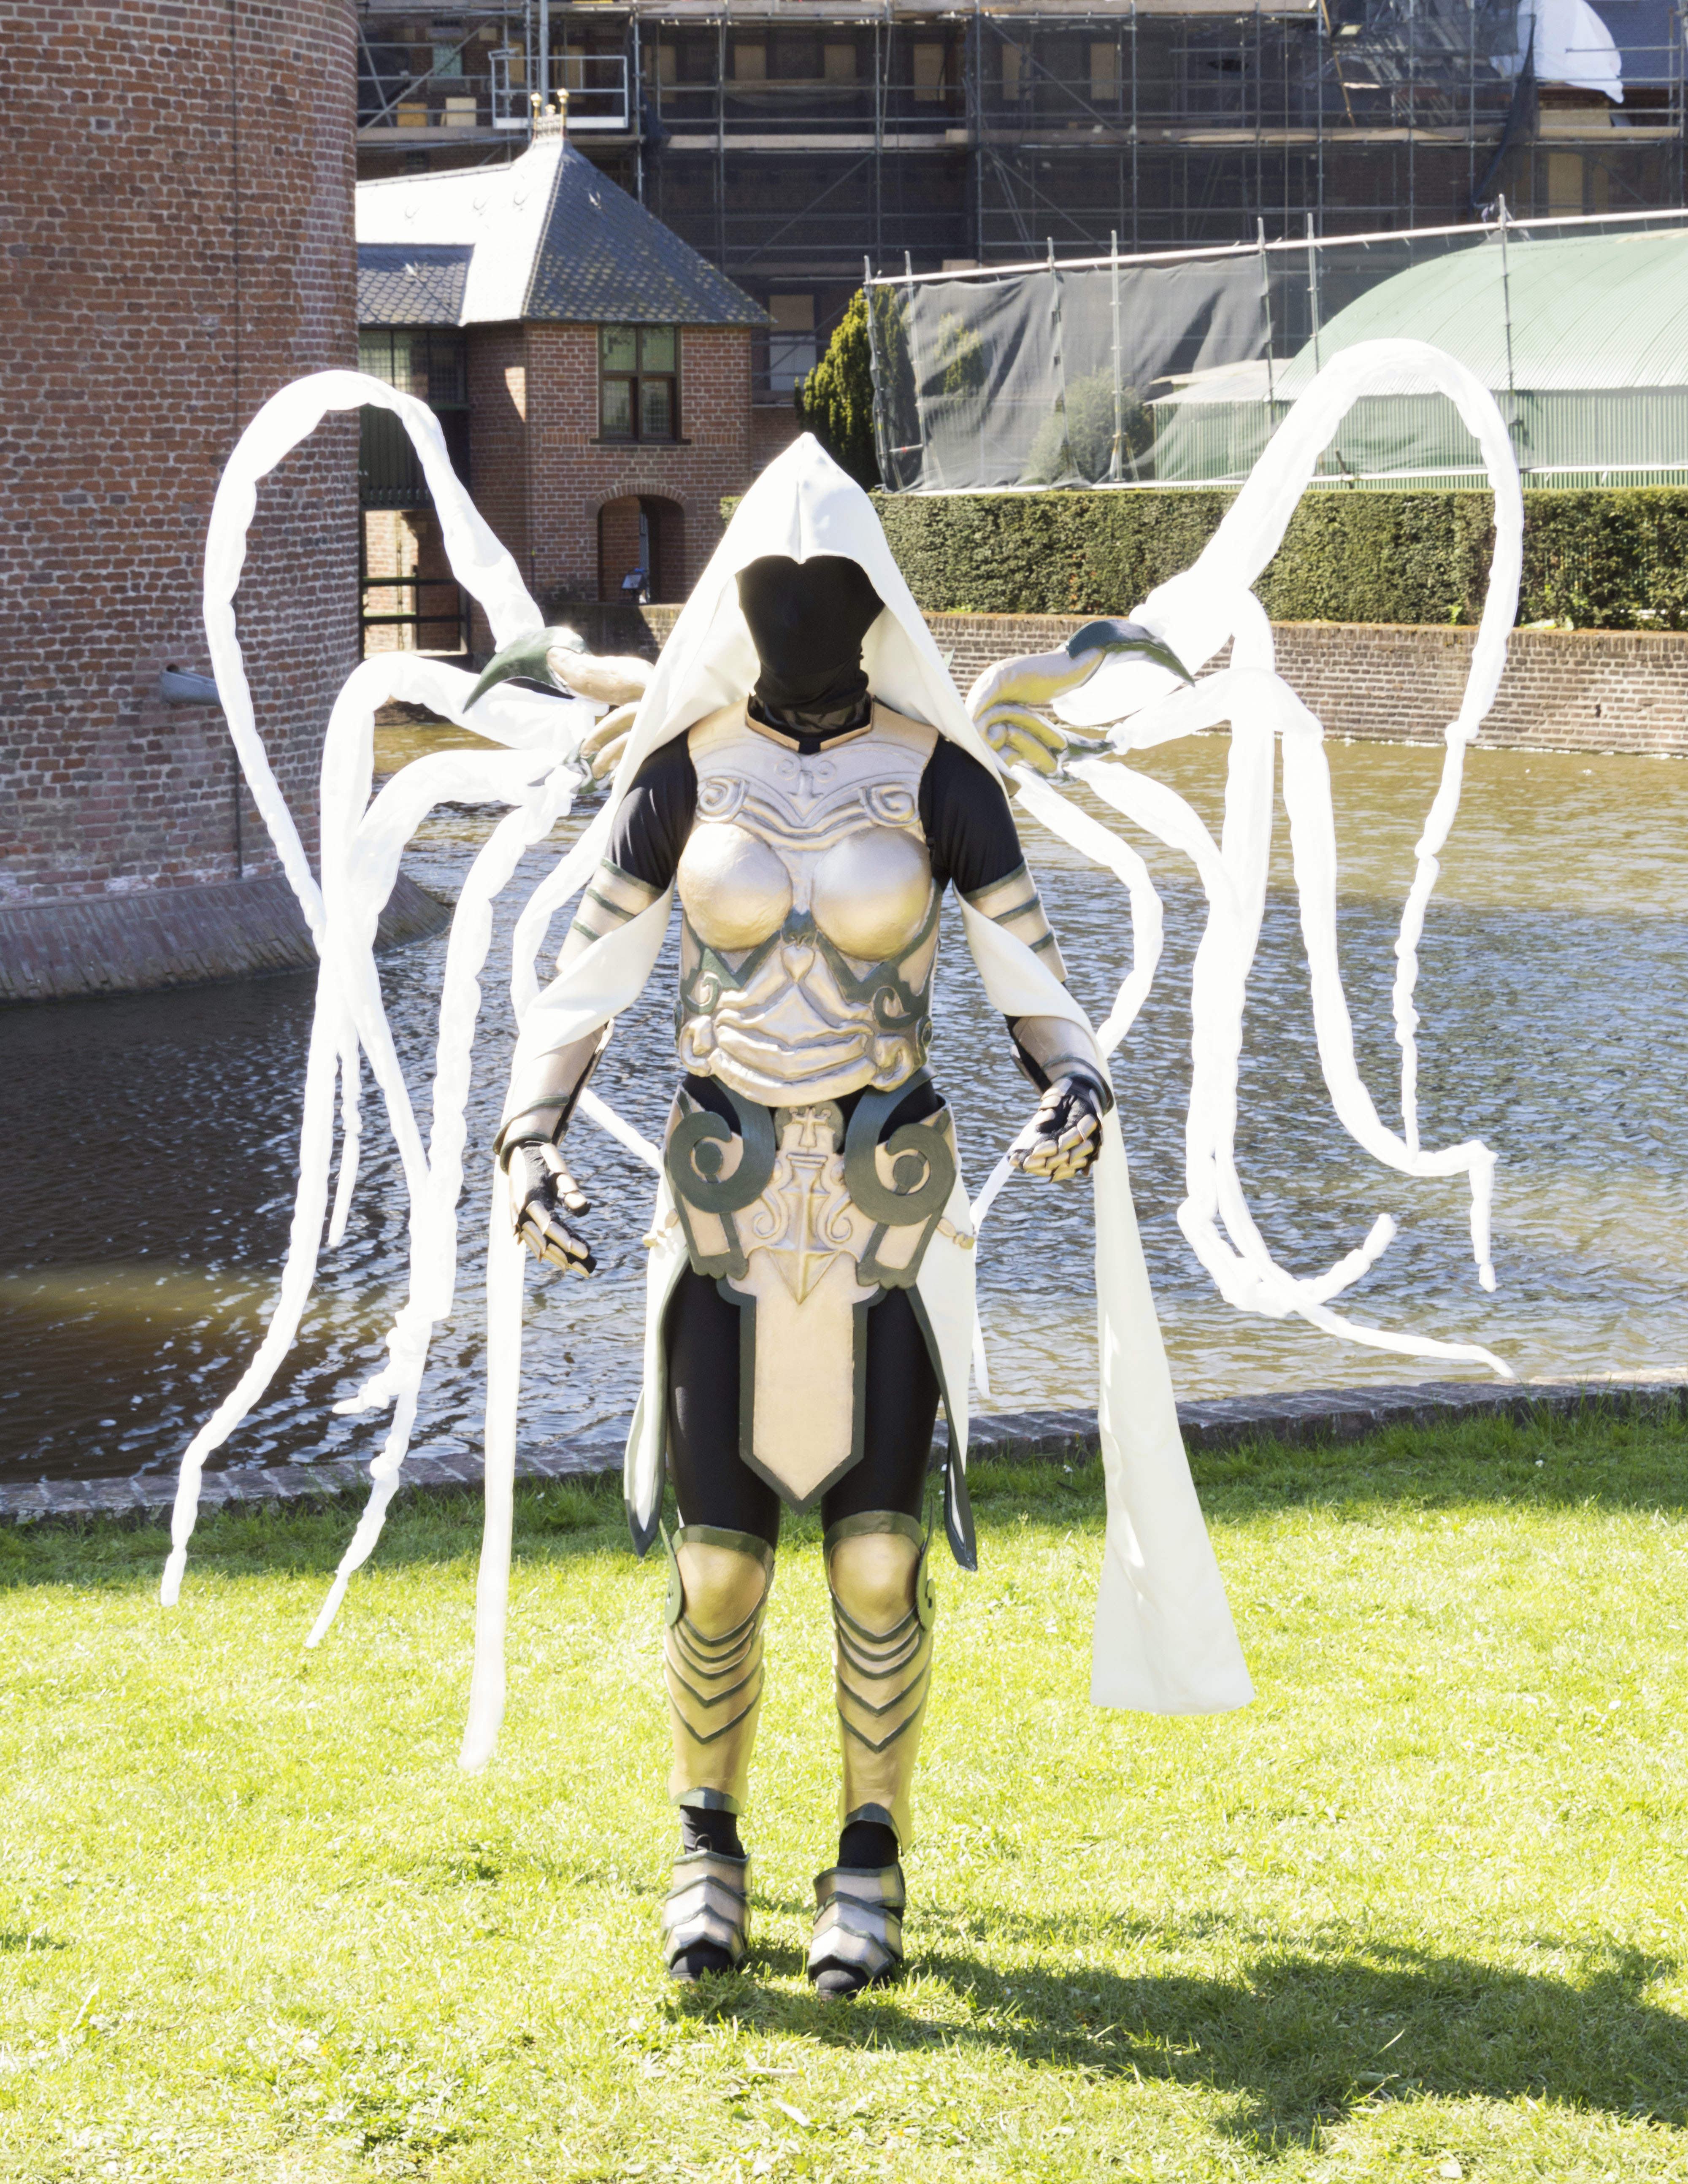
people, clothing, toy, 2014, fun, event, costume, anime, paulvandevelde, pdvandevelde, padagudaloma, dordrecht, nederlandinfotos, costumes, utrecht, haarzuilens, dehaar, costum, elfia, kostuumevent